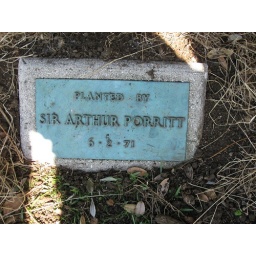
&amp;quot;Planted by Sir Arthur Porritt 5-2-72&amp;quot;Plaque at the base of a pohutukawa tree at Waitangi.